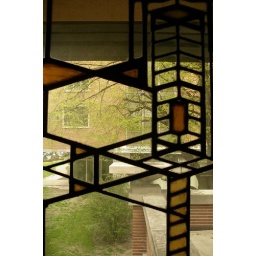
a window in the robie house